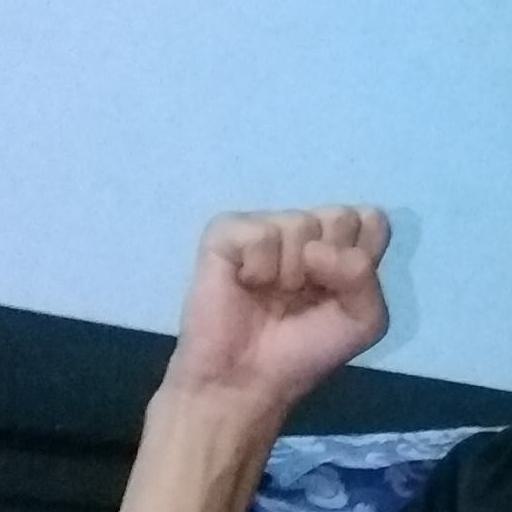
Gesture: fist